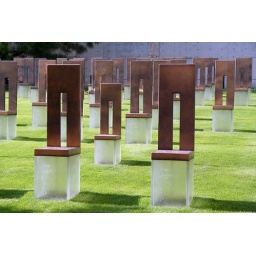
Each chair represents a person lost in the Oklahoma City bombing. The shorter ones represent children.